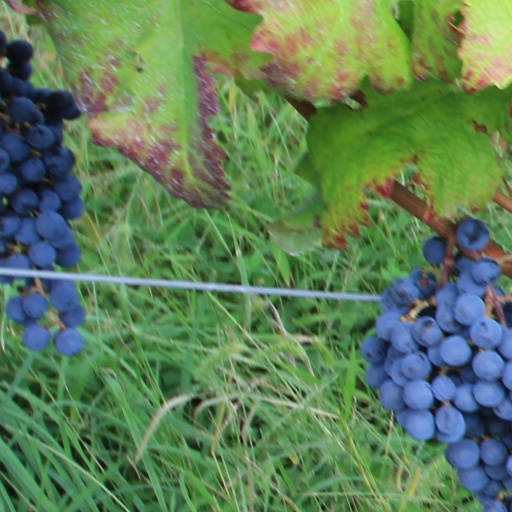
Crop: grape